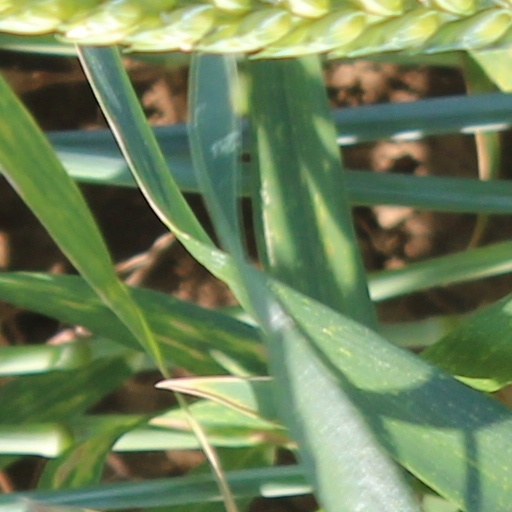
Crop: wheat